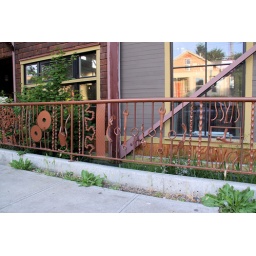
The ReBuilding Center in Portland (used building remodeling materials, green furniture and home accessories).